Giovanni Andrea Scartazzini

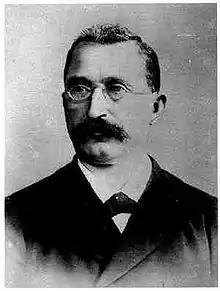
Giovanni Andrea Scartazzini

Giovanni Andrea Scartazzini was a Protestant pastor and Italian-Swiss literary critic, best known for his Italian annotated edition of the "Divine Comedy" and the other writings on its author, Dante Alighieri.